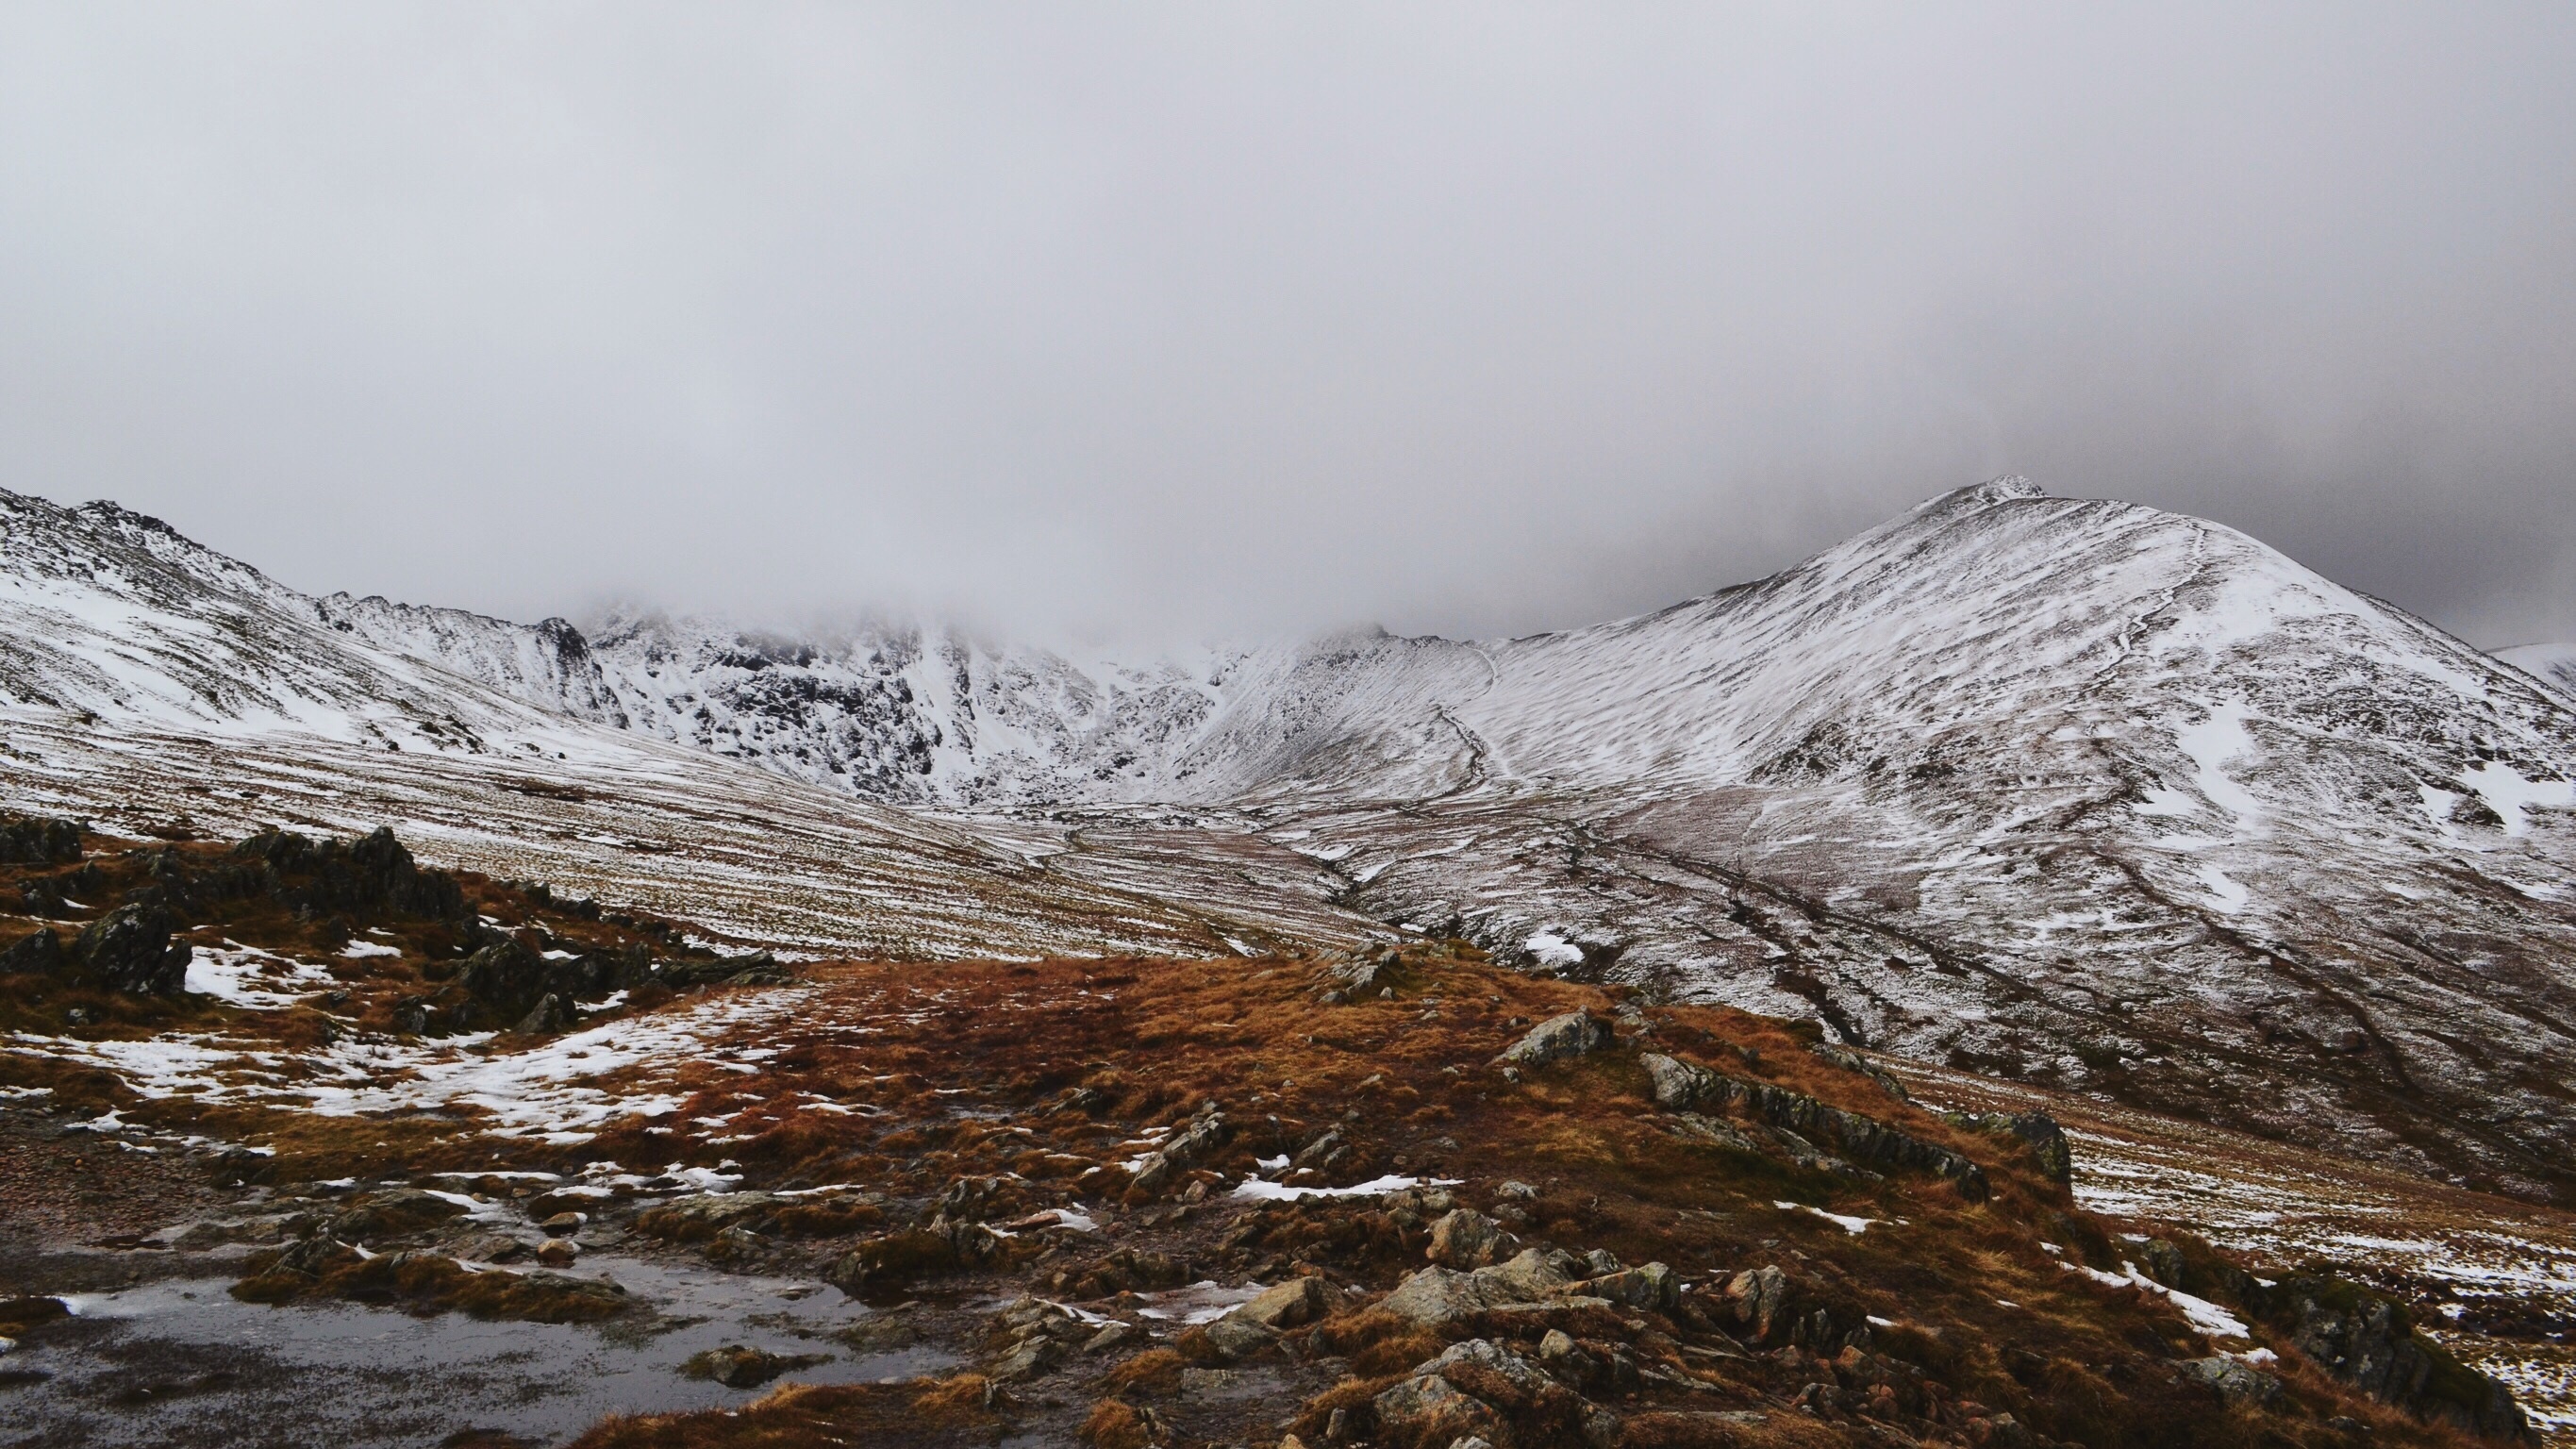
landscape, nature, rock, wilderness, mountain, snow, winter, fog, hill, mountain range, weather, snowy, season, ridge, summit, alps, plateau, fell, landform, mountain pass, geographical feature, atmospheric phenomenon, mountainous landforms, geological phenomenon